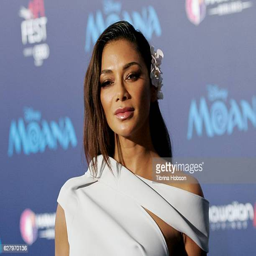
pop artist attends the premiere